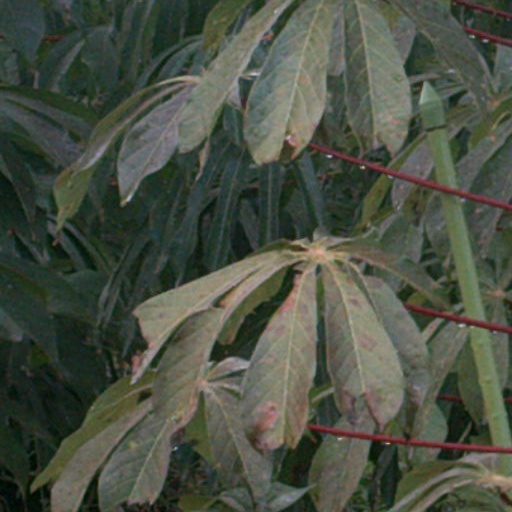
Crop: cassava